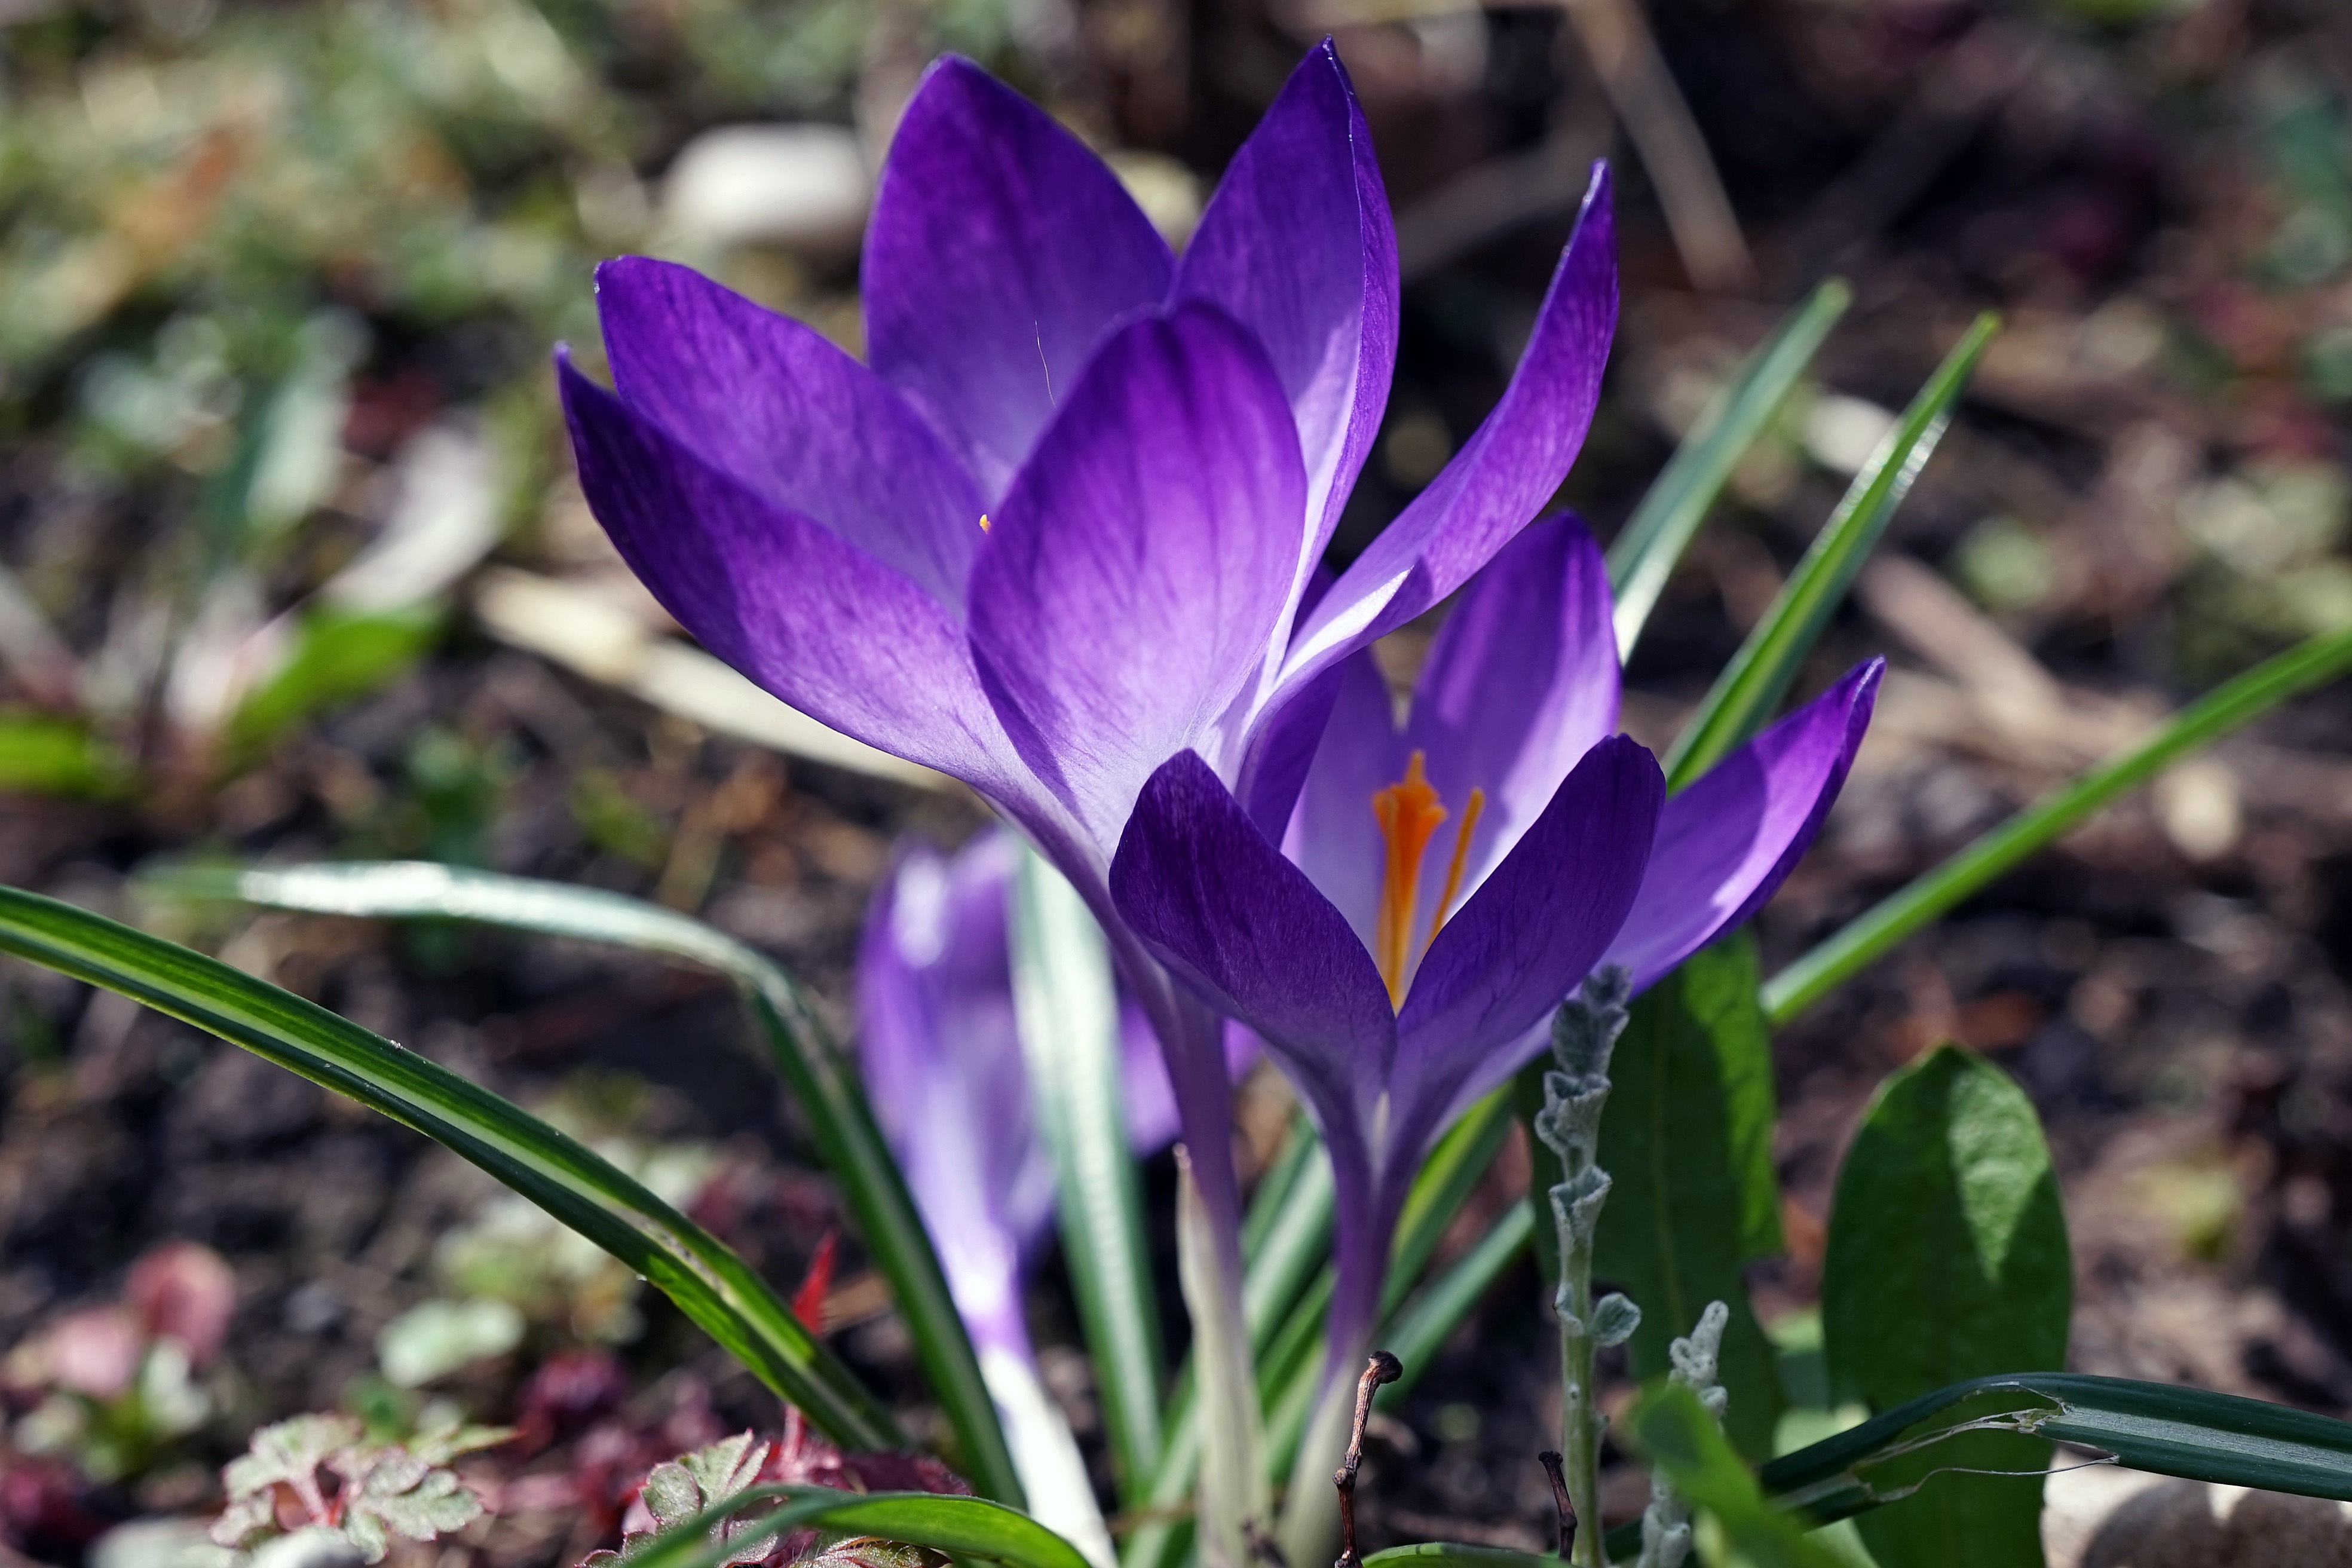
plant, flower, petal, spring, botany, blue, flora, wildflower, eye, crocus, spring crocus, early bloomer, spring flower, macro photography, harbinger of spring, flowering plant, land plant, iris family